Lani Misalucha

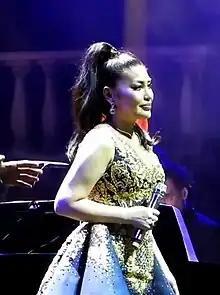
Misalucha in 2019

Lani Bayot Misalucha (born Lani Dimalanta Bayot (born August 3, 1969) is a Filipino singer. Known for her vocal range, powerful, emotive vocals and ability to sing opera arias, she has been referred to as "Asia's Nightingale". Her music has received recognition from a number of award-giving bodies such as Awit Awards, Aliw Awards, Box Office Entertainment Awards and PMPC Star Awards for Music. In 2021, she was named "People of the Year" by "People Asia".